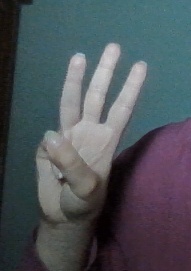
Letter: thaa